Rob Routs

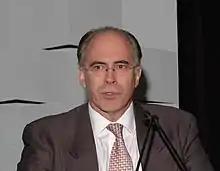
Routs in 2007

Rob Routs (born 10 September 1946, Australia) is a Dutch businessman. He is a former executive of Royal Dutch Shell and has recently been appointed chairman of AEGON.